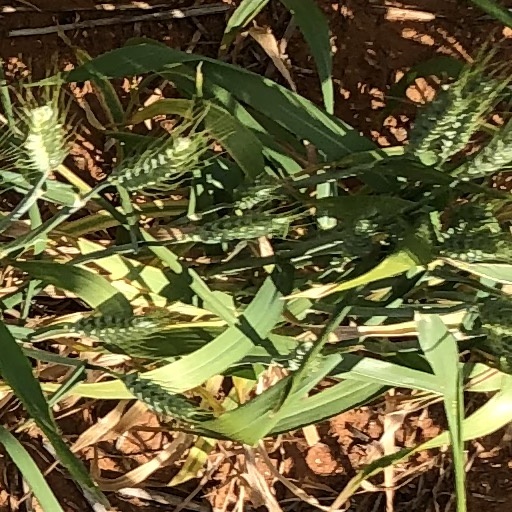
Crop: wheat